Samantha Stosur

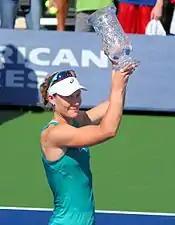
Stosur wins the Southern California Open in 2013

At the Family Circle Cup in Charleston, Stosur entered the tournament as second seed and had a first-round bye. She defeated wildcard Jamie Hampton in the second round and Galina Voskoboeva in the third round. In the quarterfinals, Stosur defeated Venus Williams for the first time after losing to her in the previous four encounters. However, Stosur's run ended in the semifinals, where she lost to eventual champion Serena Williams. After this, Stosur made her way to Stuttgart, where she won both her singles matches against Germany in the World Group play-offs. She defeated two top-20 players, Angelique Kerber, the same player who Stosur faced in the 2011 US Open semifinal, and Andrea Petkovic, for their first encounter. At the Porsche Tennis Grand Prix, Stosur reached the quarterfinals by defeating the defending champion Julia Görges in three sets. She lost in the quarterfinals to Maria Sharapova, despite holding a match point in the second set. She next played at the Madrid Open, defeated Petra Martić in a third set tiebreak and Christina McHale in the first two rounds on the blue clay courts. Stosur's third-round opponent was Petra Cetkovská. Stosur won the match in straight sets to reach the quarterfinals, where she lost a tight match to Lucie Hradecká in two tiebreaks. Her final tournament before the French Open was the Italian Open, where she defeated Sara Errani to make the third round, where she lost to Venus Williams.